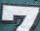
Number: 7